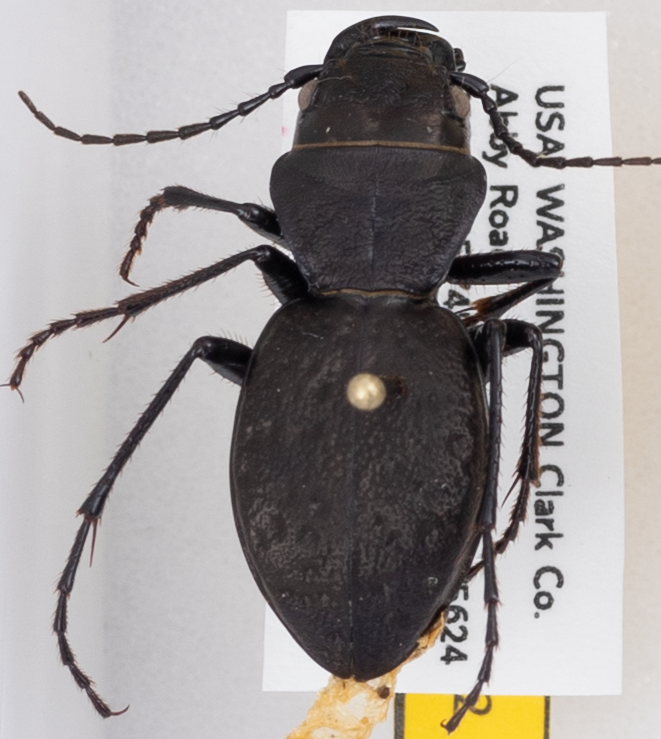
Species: Omus dejeanii
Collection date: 2019-05-14
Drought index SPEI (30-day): -2.09
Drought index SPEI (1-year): -2.09
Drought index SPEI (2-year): -2.09